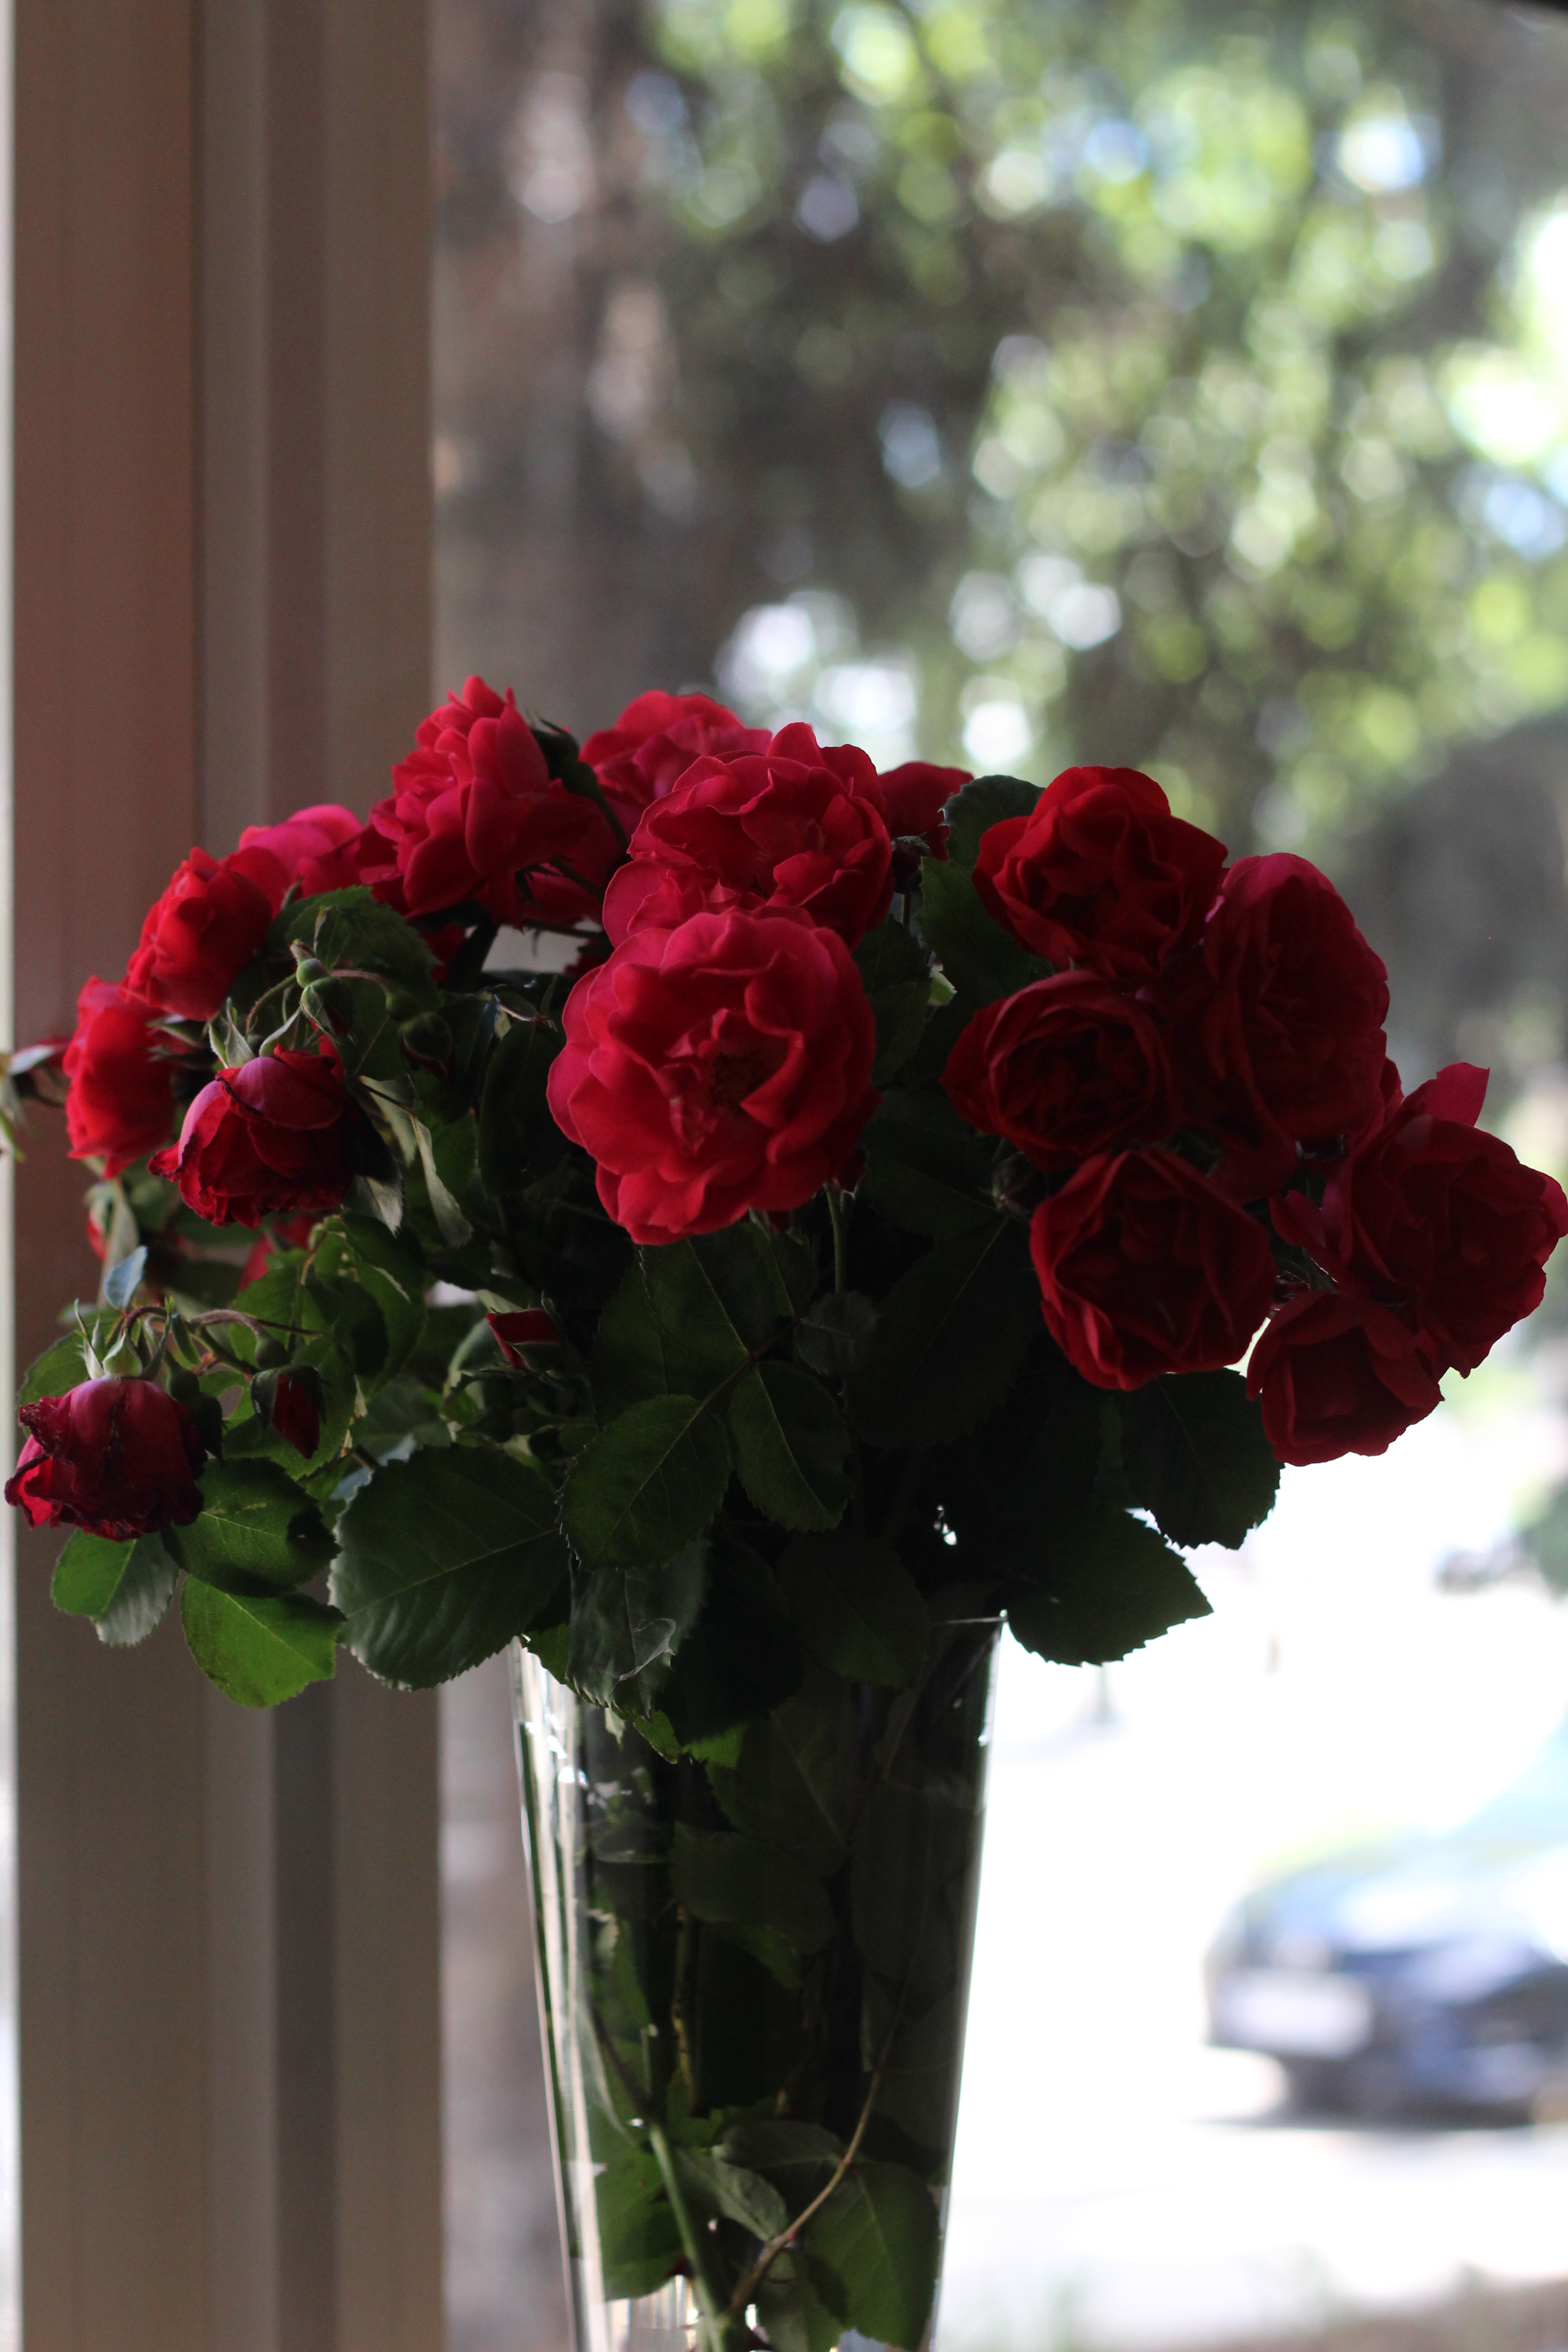
flowers, red, flower, plant, flowerpot, petal, window, vase, Hybrid tea rose, pink, bouquet, artificial flower, flower arranging, rose, magenta, flowering plant, Tints and shades, garden roses, wedding ceremony supply, rose family, annual plant, rose order, cut flowers, artifact, floristry, centrepiece, floribunda, carmine, event, floral design, chair, still life photography, herbaceous plant, still life, plant stem, ceremony, interior design, formal wear, artwork, table, rosa centifolia, coquelicot, pink family, cornales, glass, hydrangea, hydrangeaceae